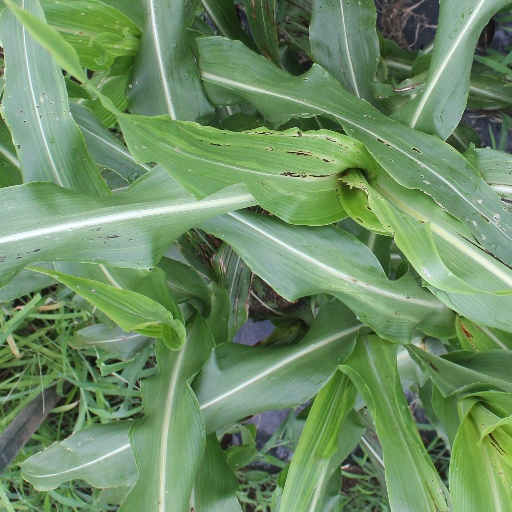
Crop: sorghum